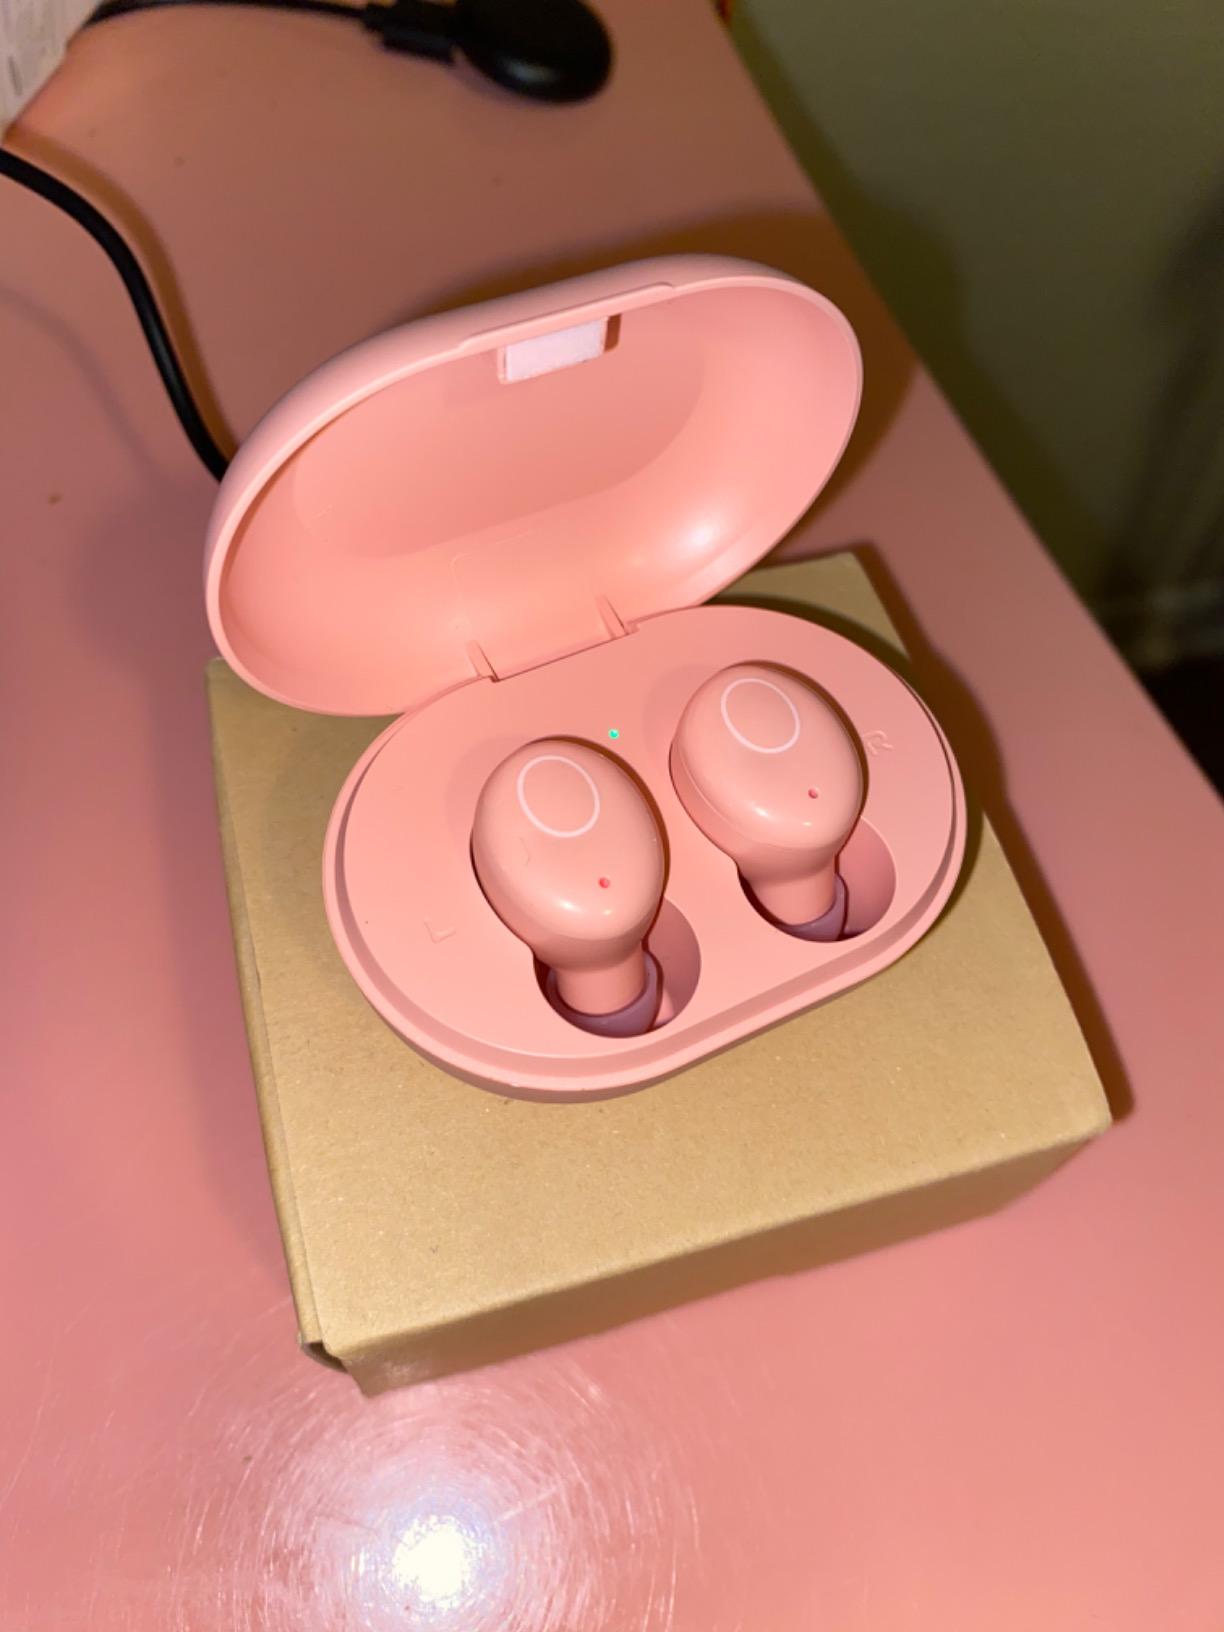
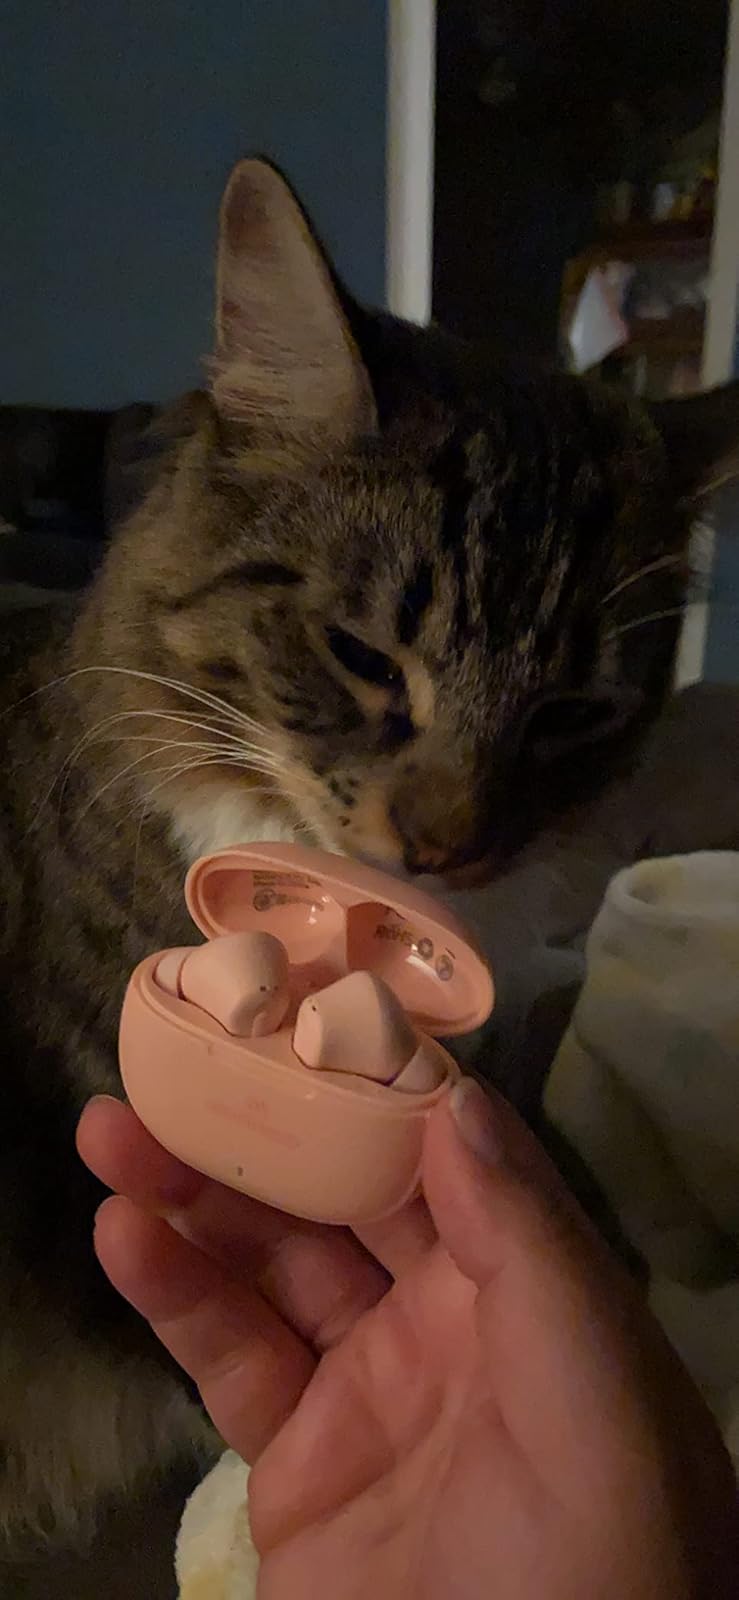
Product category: earbuds
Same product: no